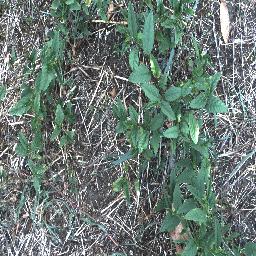
Label: negative